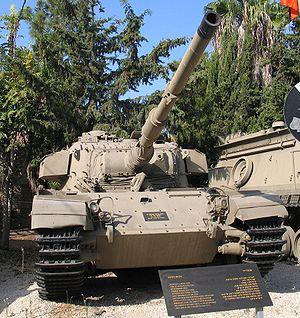
Le Centurion est le premier char d'assaut britannique de l'après-guerre. Il a été conçu durant la Seconde Guerre mondiale dans l'optique d'associer la mobilité d'un char Cruiser et le blindage d'un char d'infanterie, ce qui lui valu l'appellation d'Universal Tank ; char universel.
Sho't est la désignation israélienne du char de combat britannique Centurion équipé du canon Royal Ordnance L7 de 105 mm, et qui est entré en service dans l'Armée de défense d'Israël en 1970.